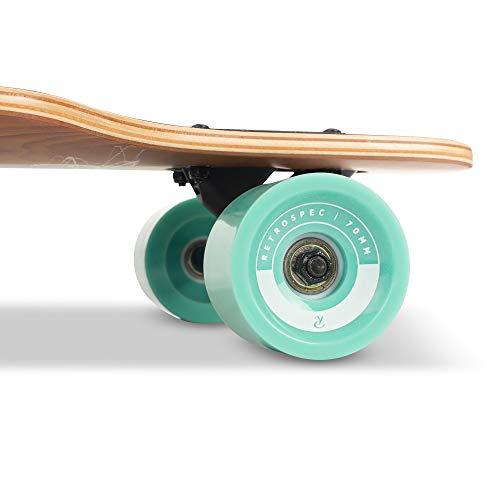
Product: Retrospec Rift Drop-Through Longboard Skateboard Complete
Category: Sports & Outdoors | Outdoor Recreation | Skates, Skateboards & Scooters | Skateboarding | Standard Skateboards & Longboards | Longboards
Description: Classic retro-surf-style longboard for commuting, cruising, carving, and downhill riding.
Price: Total price:
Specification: Item Weight:         2.2 pounds    |Shipping Weight: 8.7 pounds (View shipping rates and policies)|ASIN: B07NXWJ85G|Item model number: 3349|    #2    in Longboards Skateboard